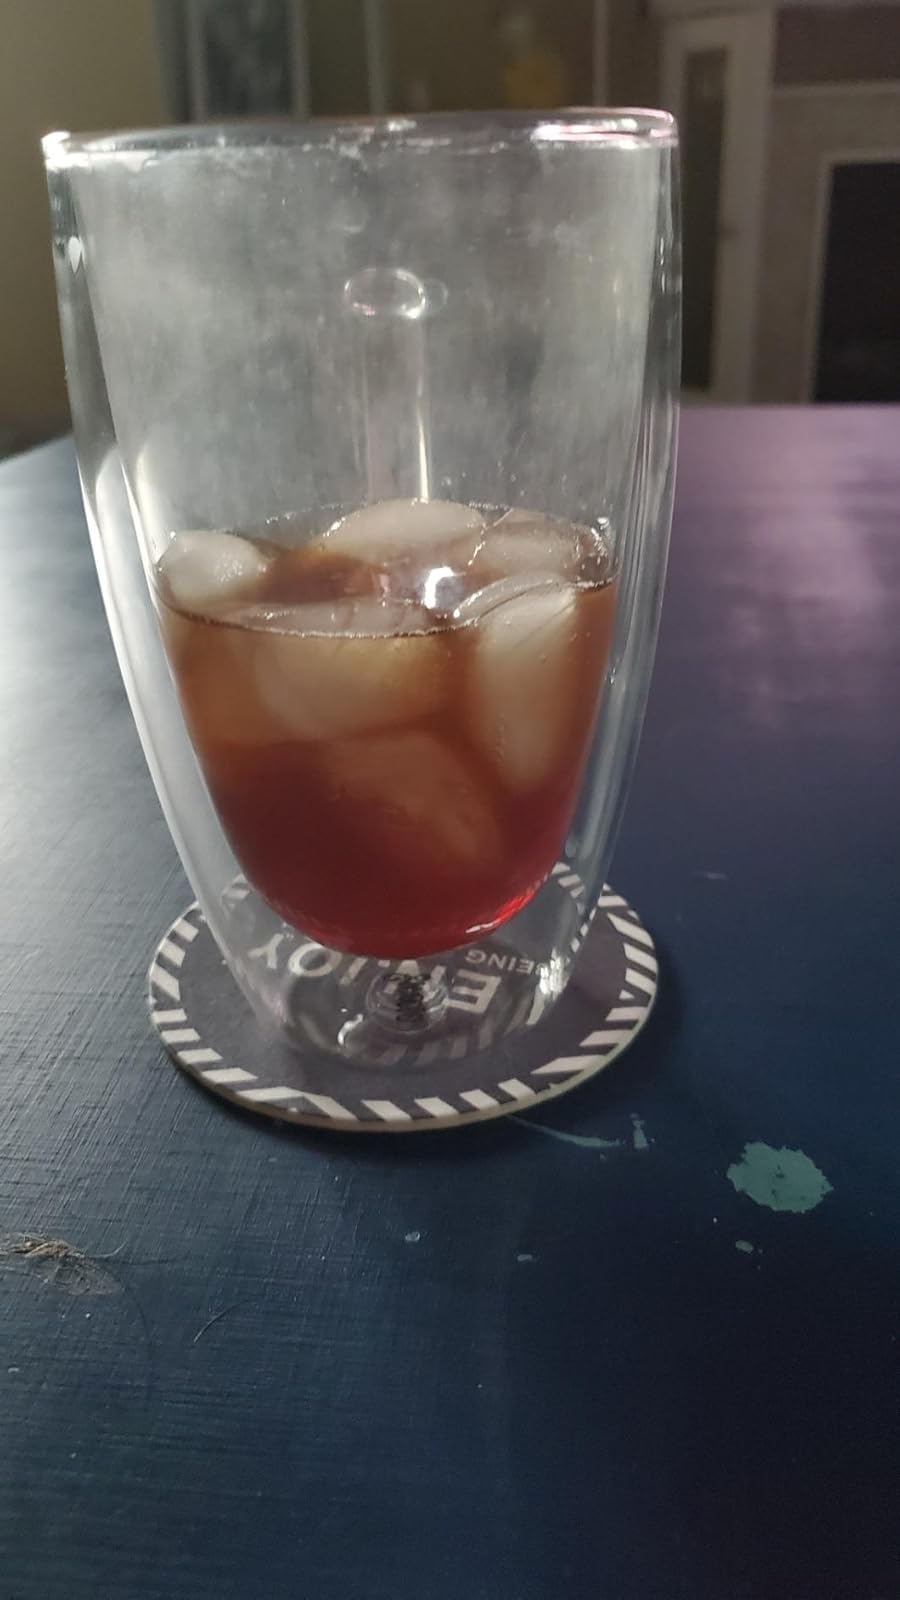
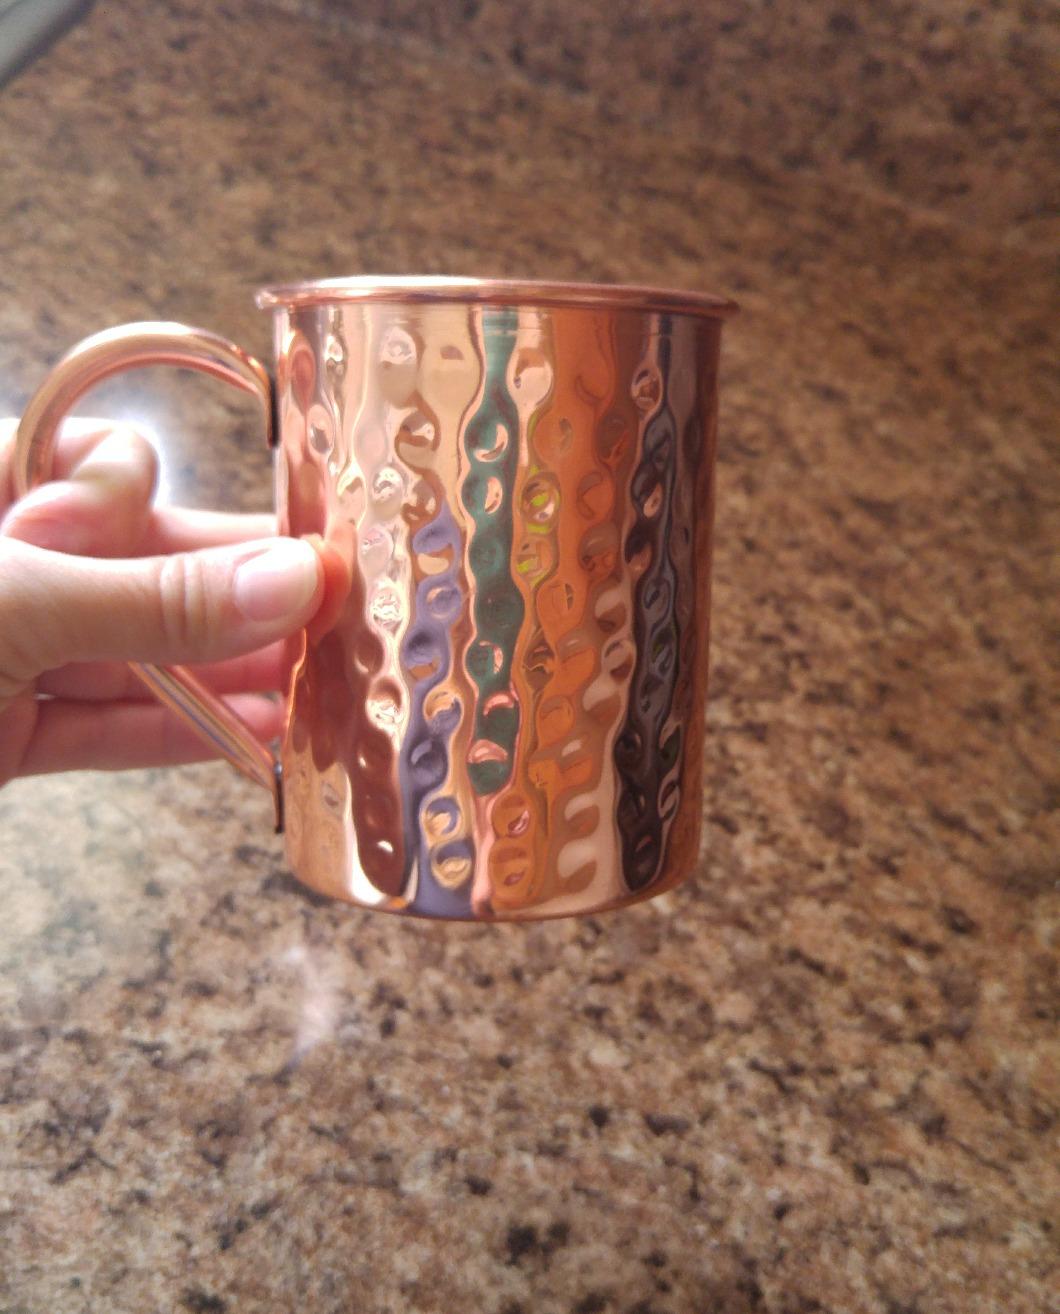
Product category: items_mug
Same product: no